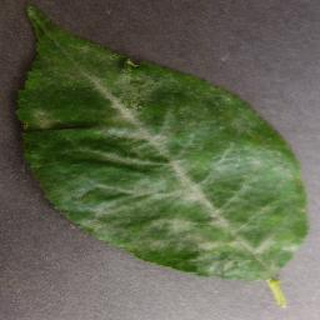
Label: cherry_powdery_mildew